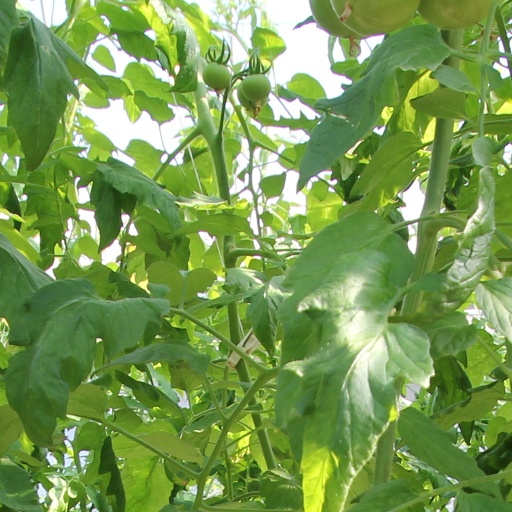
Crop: tomato